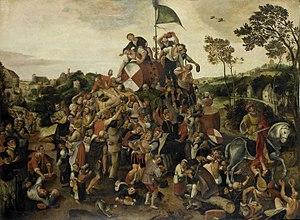
Pieter Balthazar, Balten, né en 1527 à Anvers où il est mort en 1584, est un peintre, buriniste et aquafortiste flamand qui travailla à Anvers.